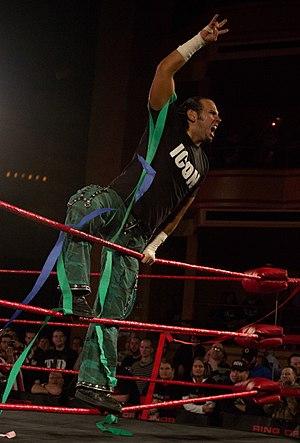
Matthew Moore Hardy, ou tout simplement Matt Hardy, né le 23 septembre 1974 à Cameron, est un catcheur américain, il travaille actuellement à la All Elite Wrestling.